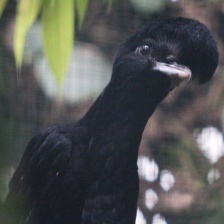
Species: UMBRELLA BIRD
Scientific name: CEPHALOPTERUS